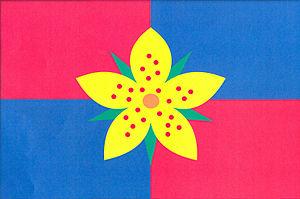
Tlumačov est une commune du district de Domažlice, dans la région de Plzeň, en Tchéquie. Sa population s'élevait à 432 habitants en 2017.